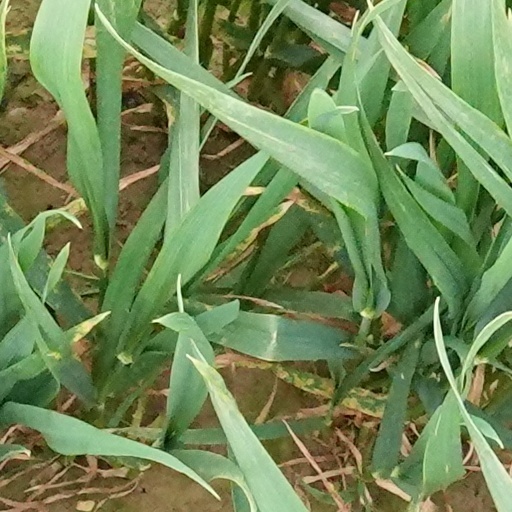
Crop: wheat